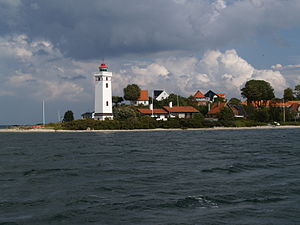
Strib
Strib er en by på det vestlige Fyn med 4.766 indbyggere, beliggende i Middelfart Provsti. Den befinder sig i Middelfart Kommune, der hører til Region Syddanmark. Strib er den 11. største by på Fyn.